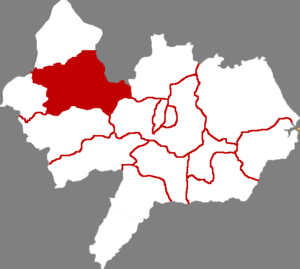
Hejian est une ville de la province du Hebei en Chine. C'est une ville-district placée sous la juridiction de la ville-préfecture de Cangzhou.